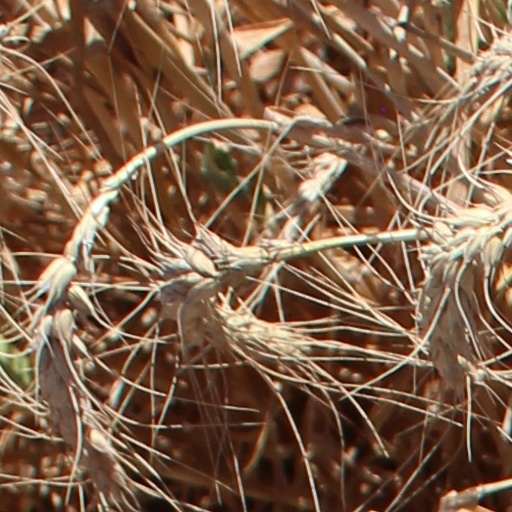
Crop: wheat